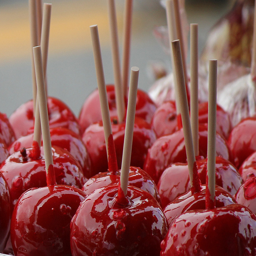
A bunch of red candy apples with sticks sticking out of them.
A group of candy apples on sticks on a table.
Bright red candy apples with wooden sticks in them.
A dozen bright red candy apples in the sun.
Display of several red candy coated apples on sticks.